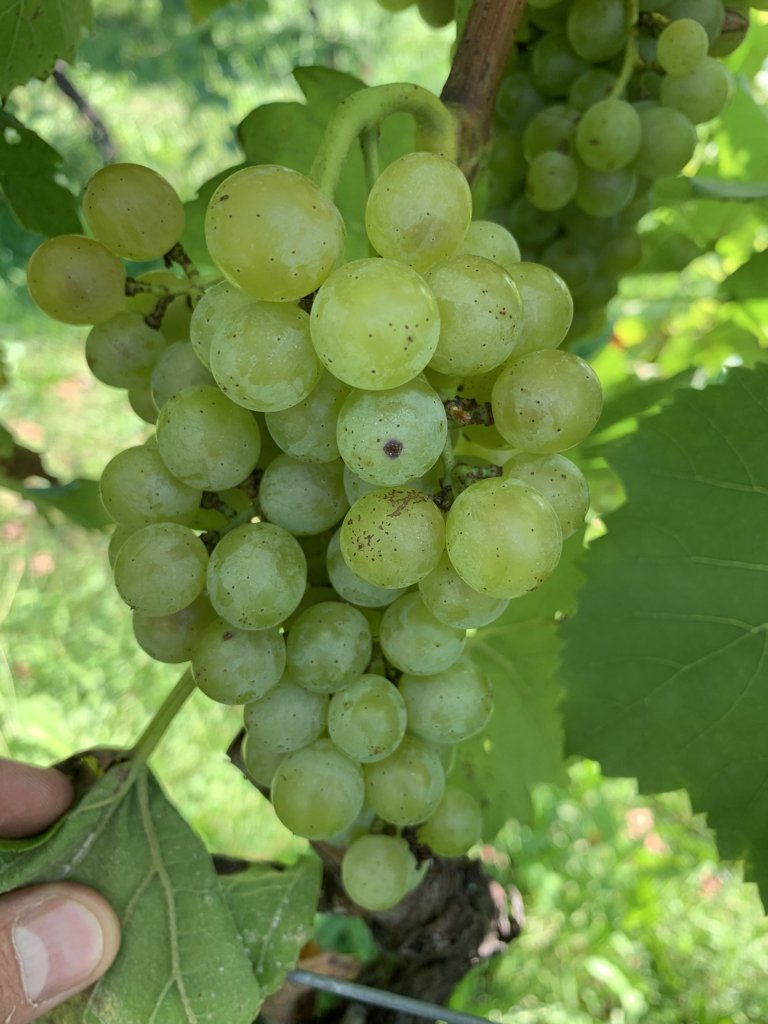
Berries visible: 74
Grape clusters: 2